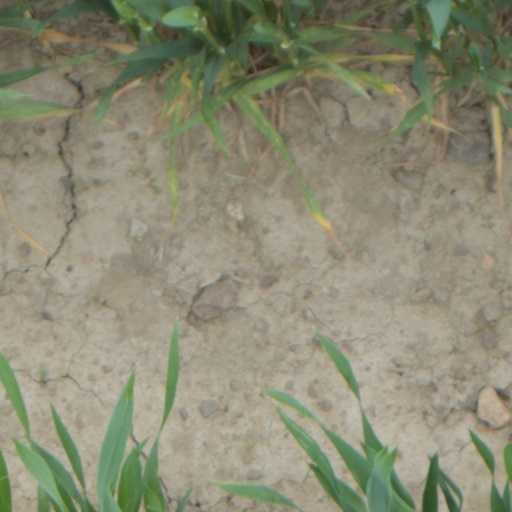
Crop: wheat